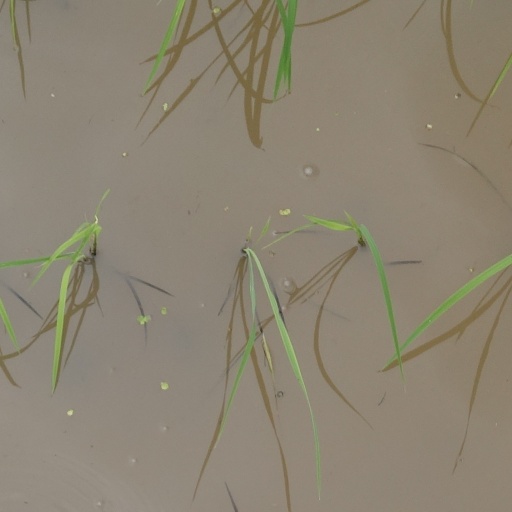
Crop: rice